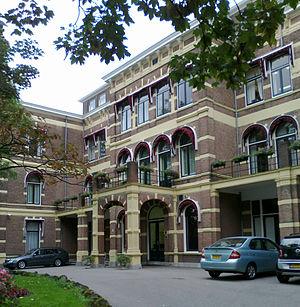
Tribunal des réclamations Iran-États-Unis (IUSCT), Parkweg 13, La Haye, aux Pays-Bas. Le bâtiment est situé au parc Van Stolk. Il a été construit en 1893 comme le Parkhotel, une conception néo-Renaissance par l'architecte A.P. van Dam.Español: Irán-Estados Unidos Tribunal de Reclamaciones (IUSCT), Parkweg 13, La Haya, Países Bajos. El edificio está situado en el Parque Van Stolk. Fue construido en 1893 como Parkhotel, un diseño neo-renacentista del arquitecto A.P. van Dam.العربية: إيران والولايات المتحدة محكمة المطالبات (IUSCT)، Parkweg 13، لاهاي، هولندا. ويقع المبنى في Stolk بارك فان. تم بناؤه في عام 1893 كما بارك هوتل، تصميم النهضة الحديث من قبل المهندس المعماري سد A.P.فارسی: ایالات متحده ایران و دیوان داوری دعاوی (IUSCT)، Parkweg 13، لاهه، هلندРусский: Претензии трибунала Иран-США (IUSCT), Parkweg 13, Гаага, Нидерланды中文: 伊朗 - 美国索赔法庭（IUSCT），Parkweg13，海牙，荷兰한국어: 이란 - 미국 주장 재판소 (IUSCT), Parkweg (13), 헤이그, 네덜란드